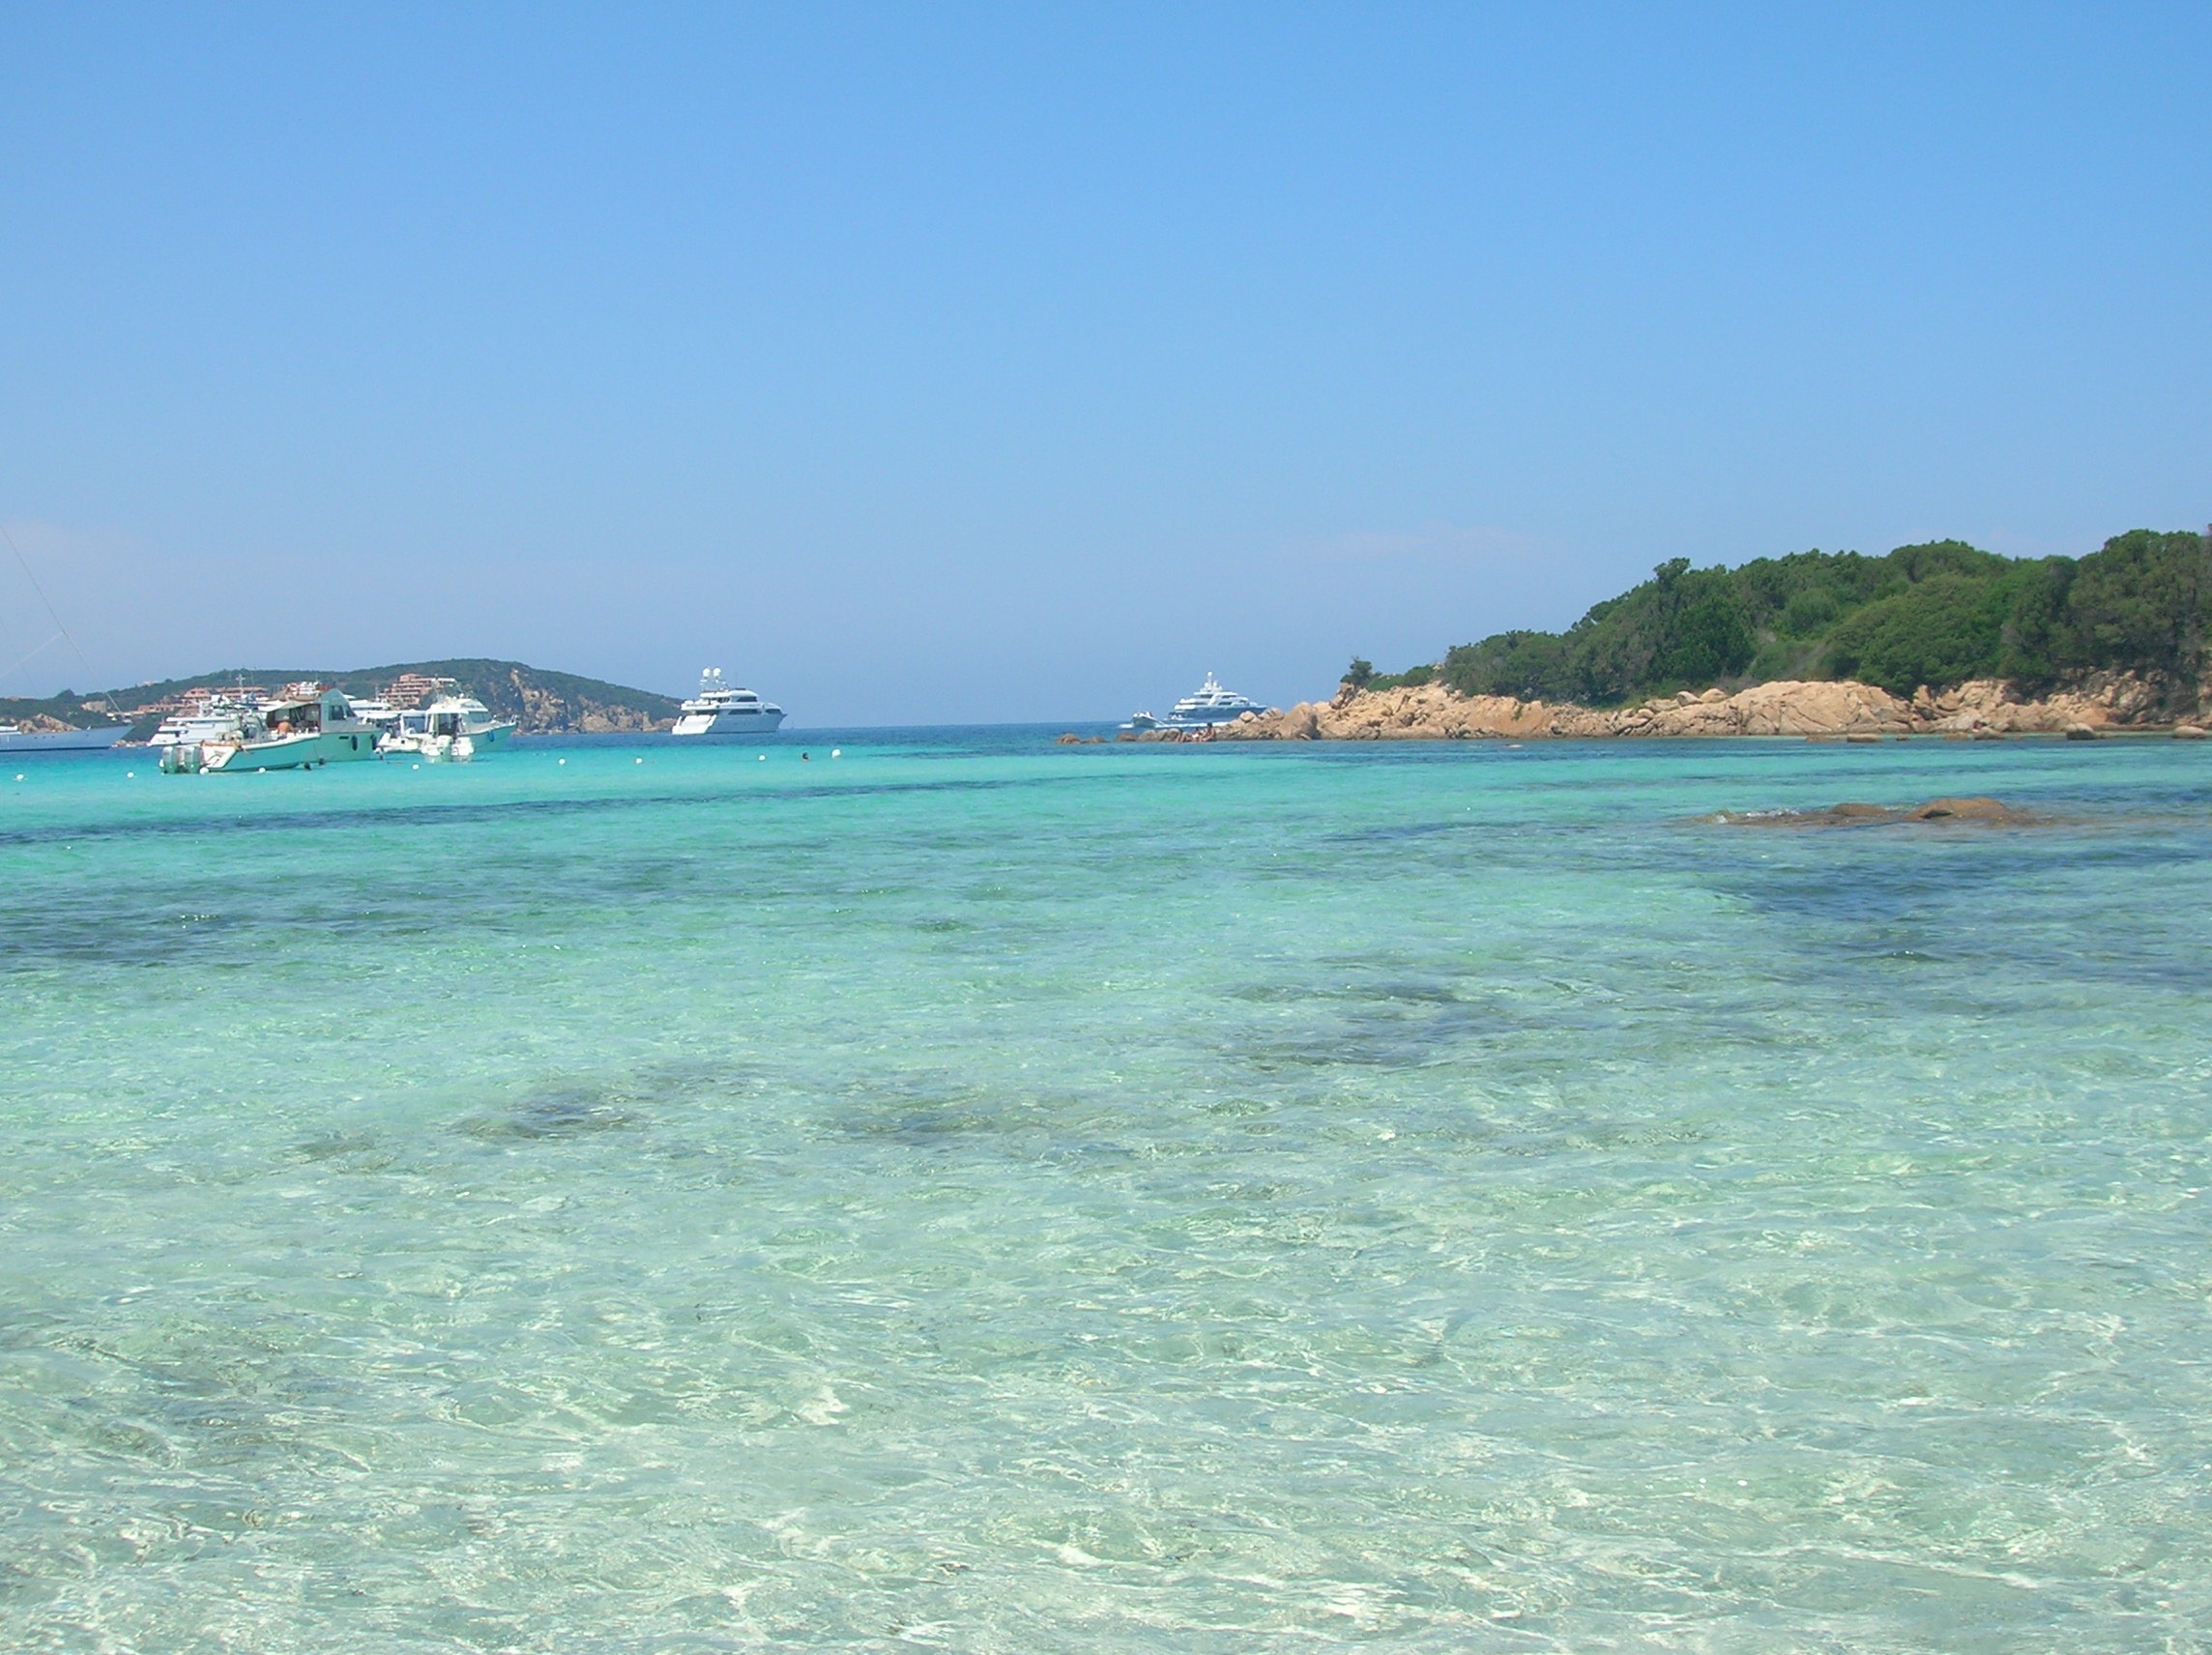
beach, sea, coast, ocean, shore, vacation, cove, inlet, lagoon, bay, island, body of water, archipelago, caribbean, spread, cape, islet, sardinia, landform, cay, geographical feature, wind wave